John B. Gest

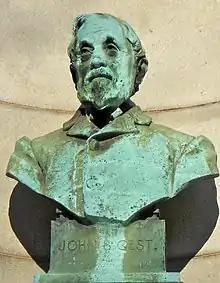
Bust of Gest at Smith Memorial Arch, a Philadelphia landmark he helped create

In 1872, Gest was appointed vice president of the Fidelity Insurance Trust and Safe Deposit Company. In 1890, he became president of the company, which went on to "a foremost place among the trust companies of the country" and became part of the largest bank merger of its time. He was also a director of the Mortgage Trust Company of Pennsylvania.